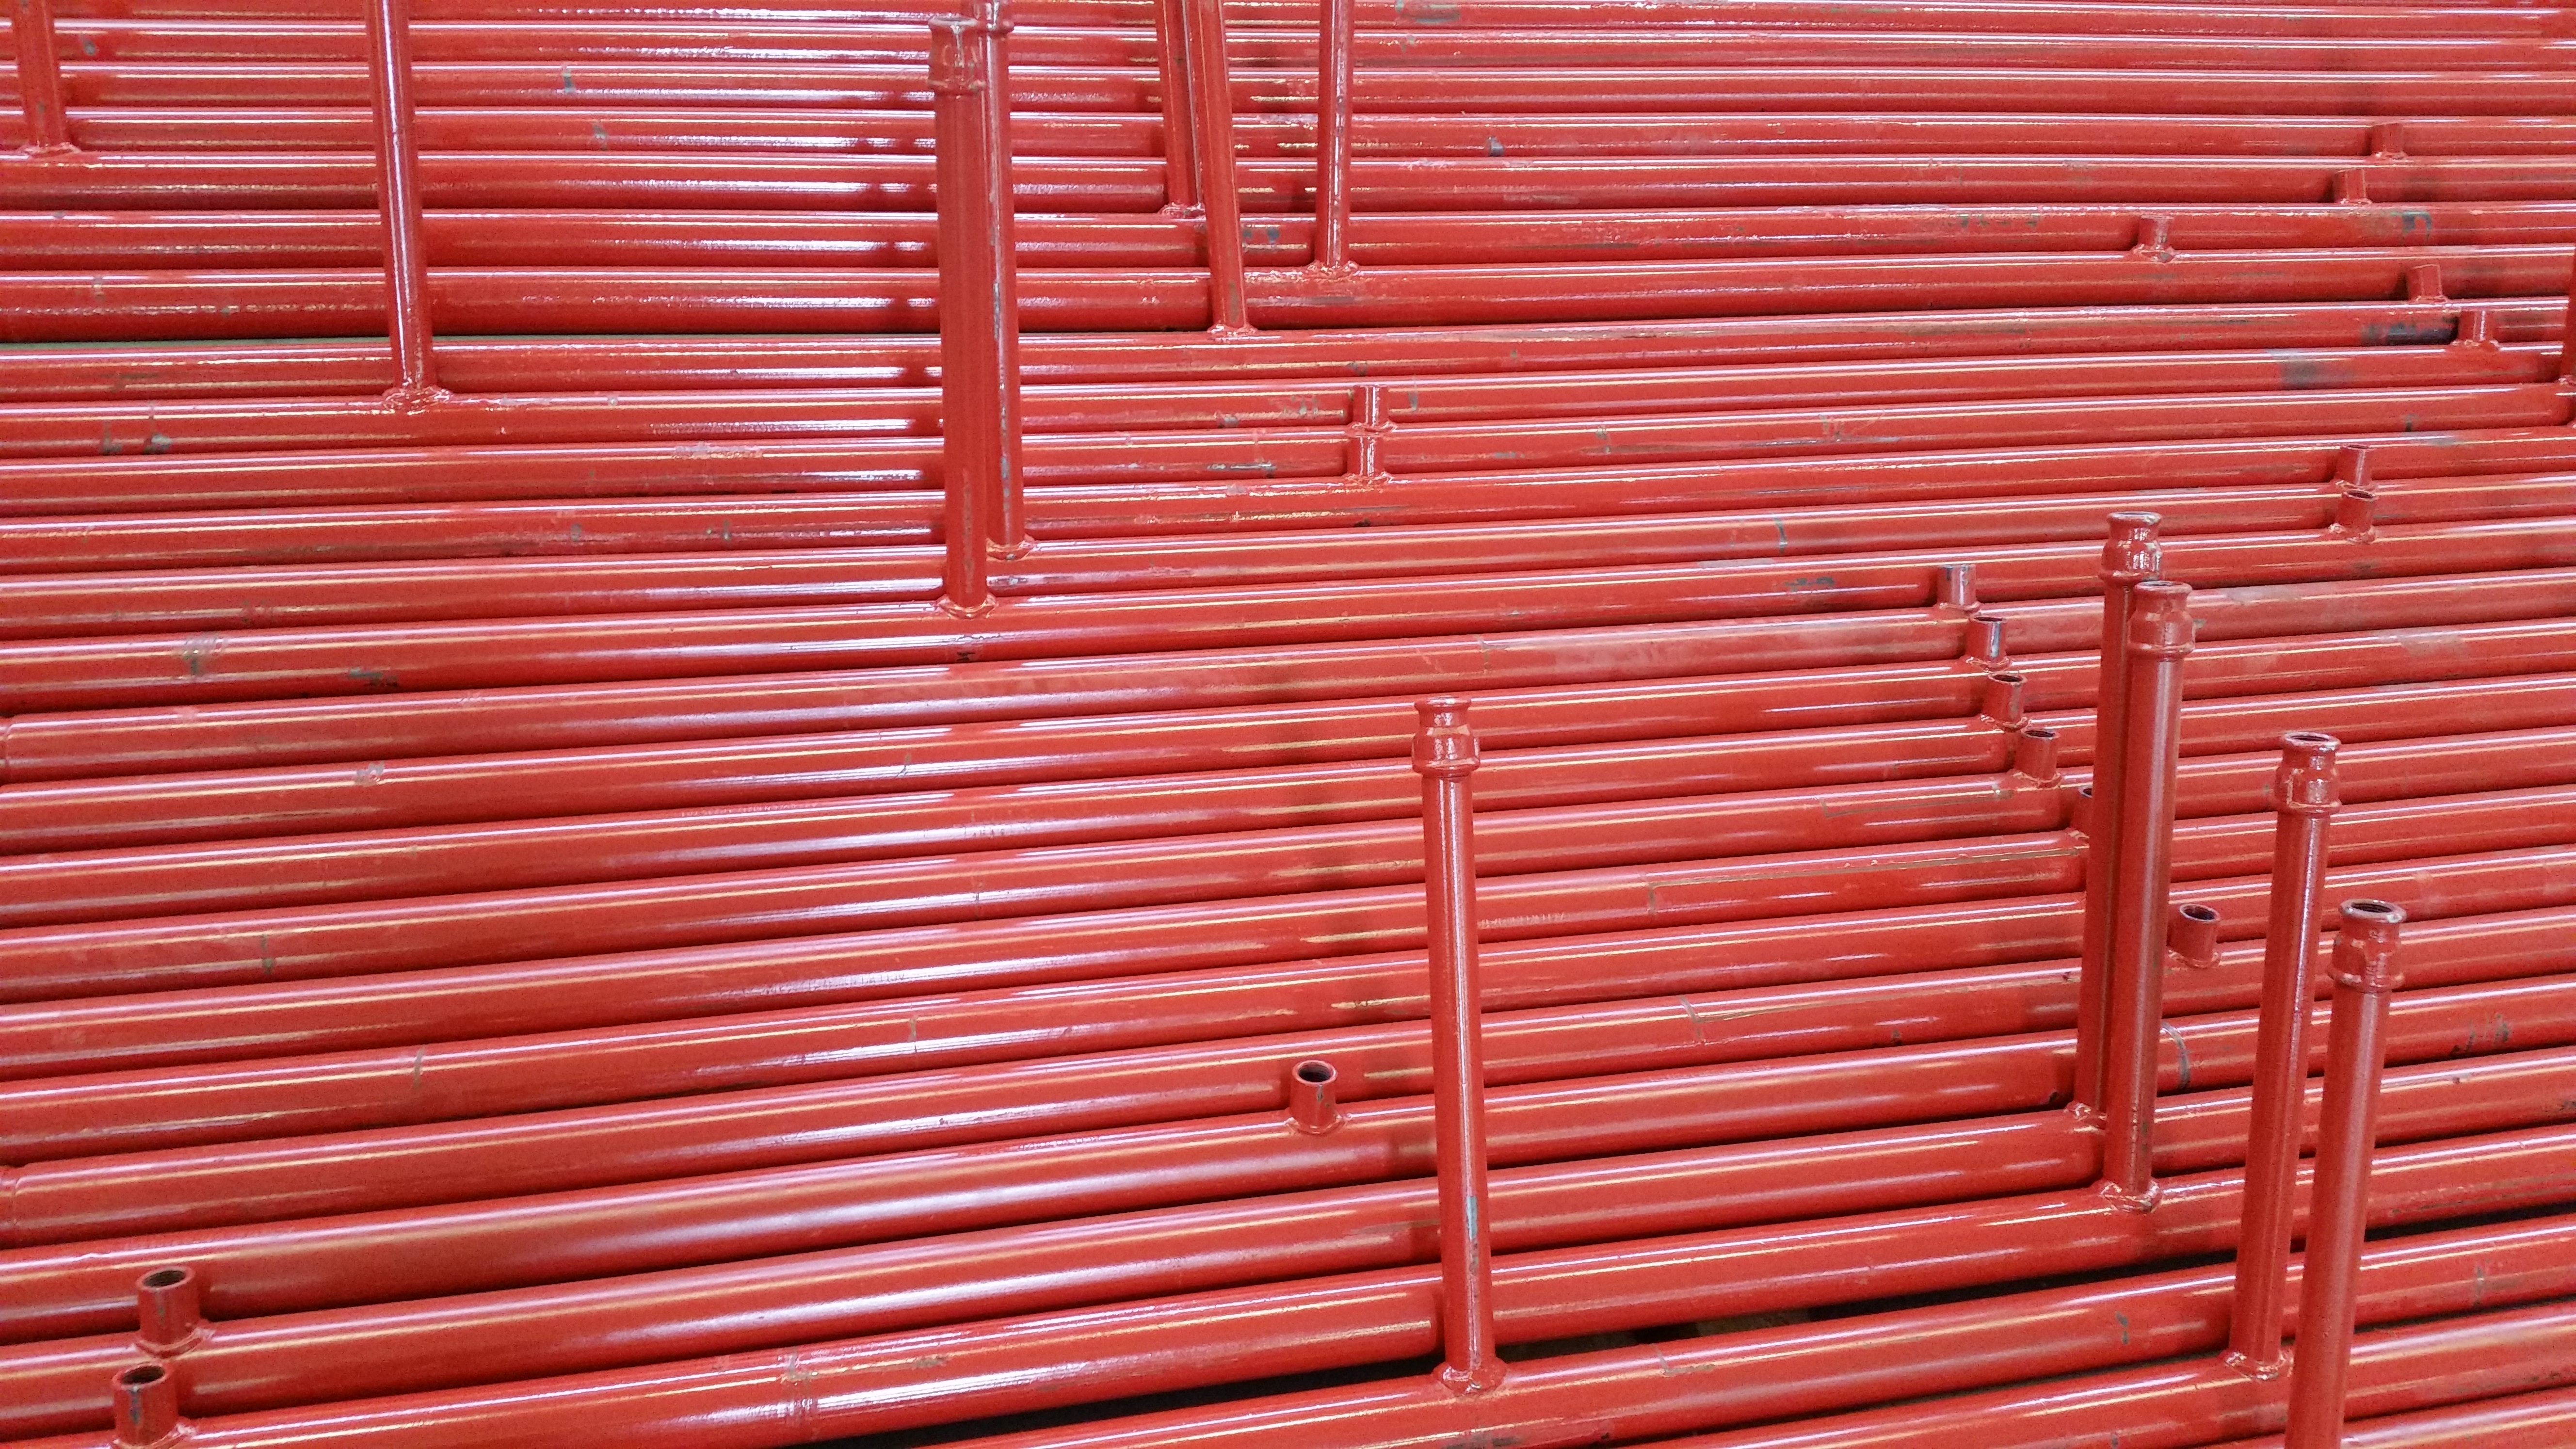
wood, floor, wall, line, shop, red, fire, industrial, brick, security, material, storage, interior design, sprinkler, manufactures, brickwork, logistics, sprayer, logistic, sprinklers, fire protection, fire risk, window covering, lease ship, logistics rent